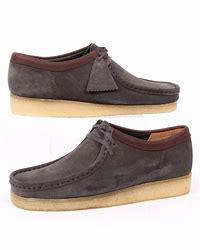
Brand: Clarks
Model: Originals Clarks Originals Wallabee